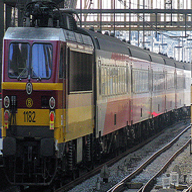
Vehicle type: Trains